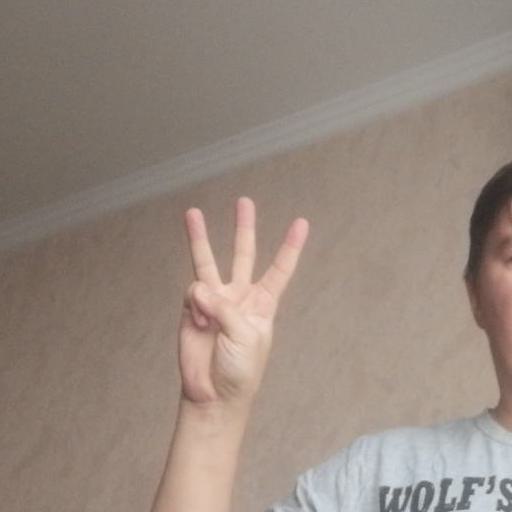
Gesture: three